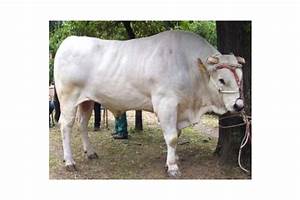
Label: cow